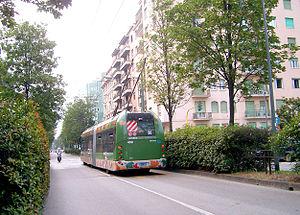
L'Irisbus Cristalis est un modèle de trolleybus, fabriqué par Irisbus et équipé d'une chaîne de traction électrique construite par Alstom. Le Cristalis est commercialisé entre les années 2002 et 2011. 175 véhicules sont vendus pendant cette période.